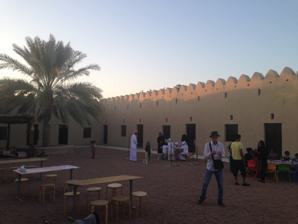
Building: Al Qattara Arts Centre
Country: United Arab Emirates
Year built: 2011
Art gallery in Al Ain, United Arab Emirates Al Qattara Arts Centre Established 2011 Location Al Ain , United Arab Emirates Coordinates 24°15′36″N 55°44′57″E / 24.260136°N 55.749095°E / 24.260136; 55.749095 Type Art gallery The Al Qattara Arts Centre ( Arabic : مركز القطارة للفنون) is an arts centre located in Al Ain , United Arab Emirates . The arts centre is dedicated to the art of the United Arab Emirates. History The construction of the fort where the arts centre is located dates from the Iron Age . In 2007, the Abu Dhabi Authority for Culture & Heritage assigned Cultural Innovations to create an arts centre in the Al Qattara Fort complex. In 2011, the arts centre was inaugurated. In July 2019, the Department of Culture and Tourism launched a program for children at the arts centre. In August 2021, Bait Al Oud offered music classes at the arts centre. The excavations during the building of the Al Qattara Arts centre uncovered a five metre long sequence of archaeological layers,from the last Islamic period to the Iron Age,3000 years ago. Collections Calligrapher at Al Qattara Arts Center The arts centre contains a small museum in which archaeological artefacts are stored. The archaeological exhibits contain relics found at sites and oases in Al Ain. The arts centre also has a music room, a calligraphy room, a computer room, a photography room and a pottery room. The arts center includes performance spaces. The arts centre contains works by Emirati artists such as Roudha Al Shamsi, Ghanem Younes, Saoud Al Dhaheri, Khalid Al Tamimi, Ahmad Saeed Al Areef Al Dhaheri, Sarah Aladayleh and Maryam Al Suwaidi. In 2018, the arts centre presented an exhibition about fashion illustration, in which it covers the variety of styles used by different designers. During 2021, the cultural centre presented an exhibition with themes on the commonalities between the United Arab Emirates and Saudi Arabia, as well as an exhibition on contemporary life in the Emirates. The arts centre also features murals by 12 artists from the United Arab Emirates. The arts centre has presented exhibits on traditional Arabic calligraphy , the history of the country and the Emirates Mars Mission . References